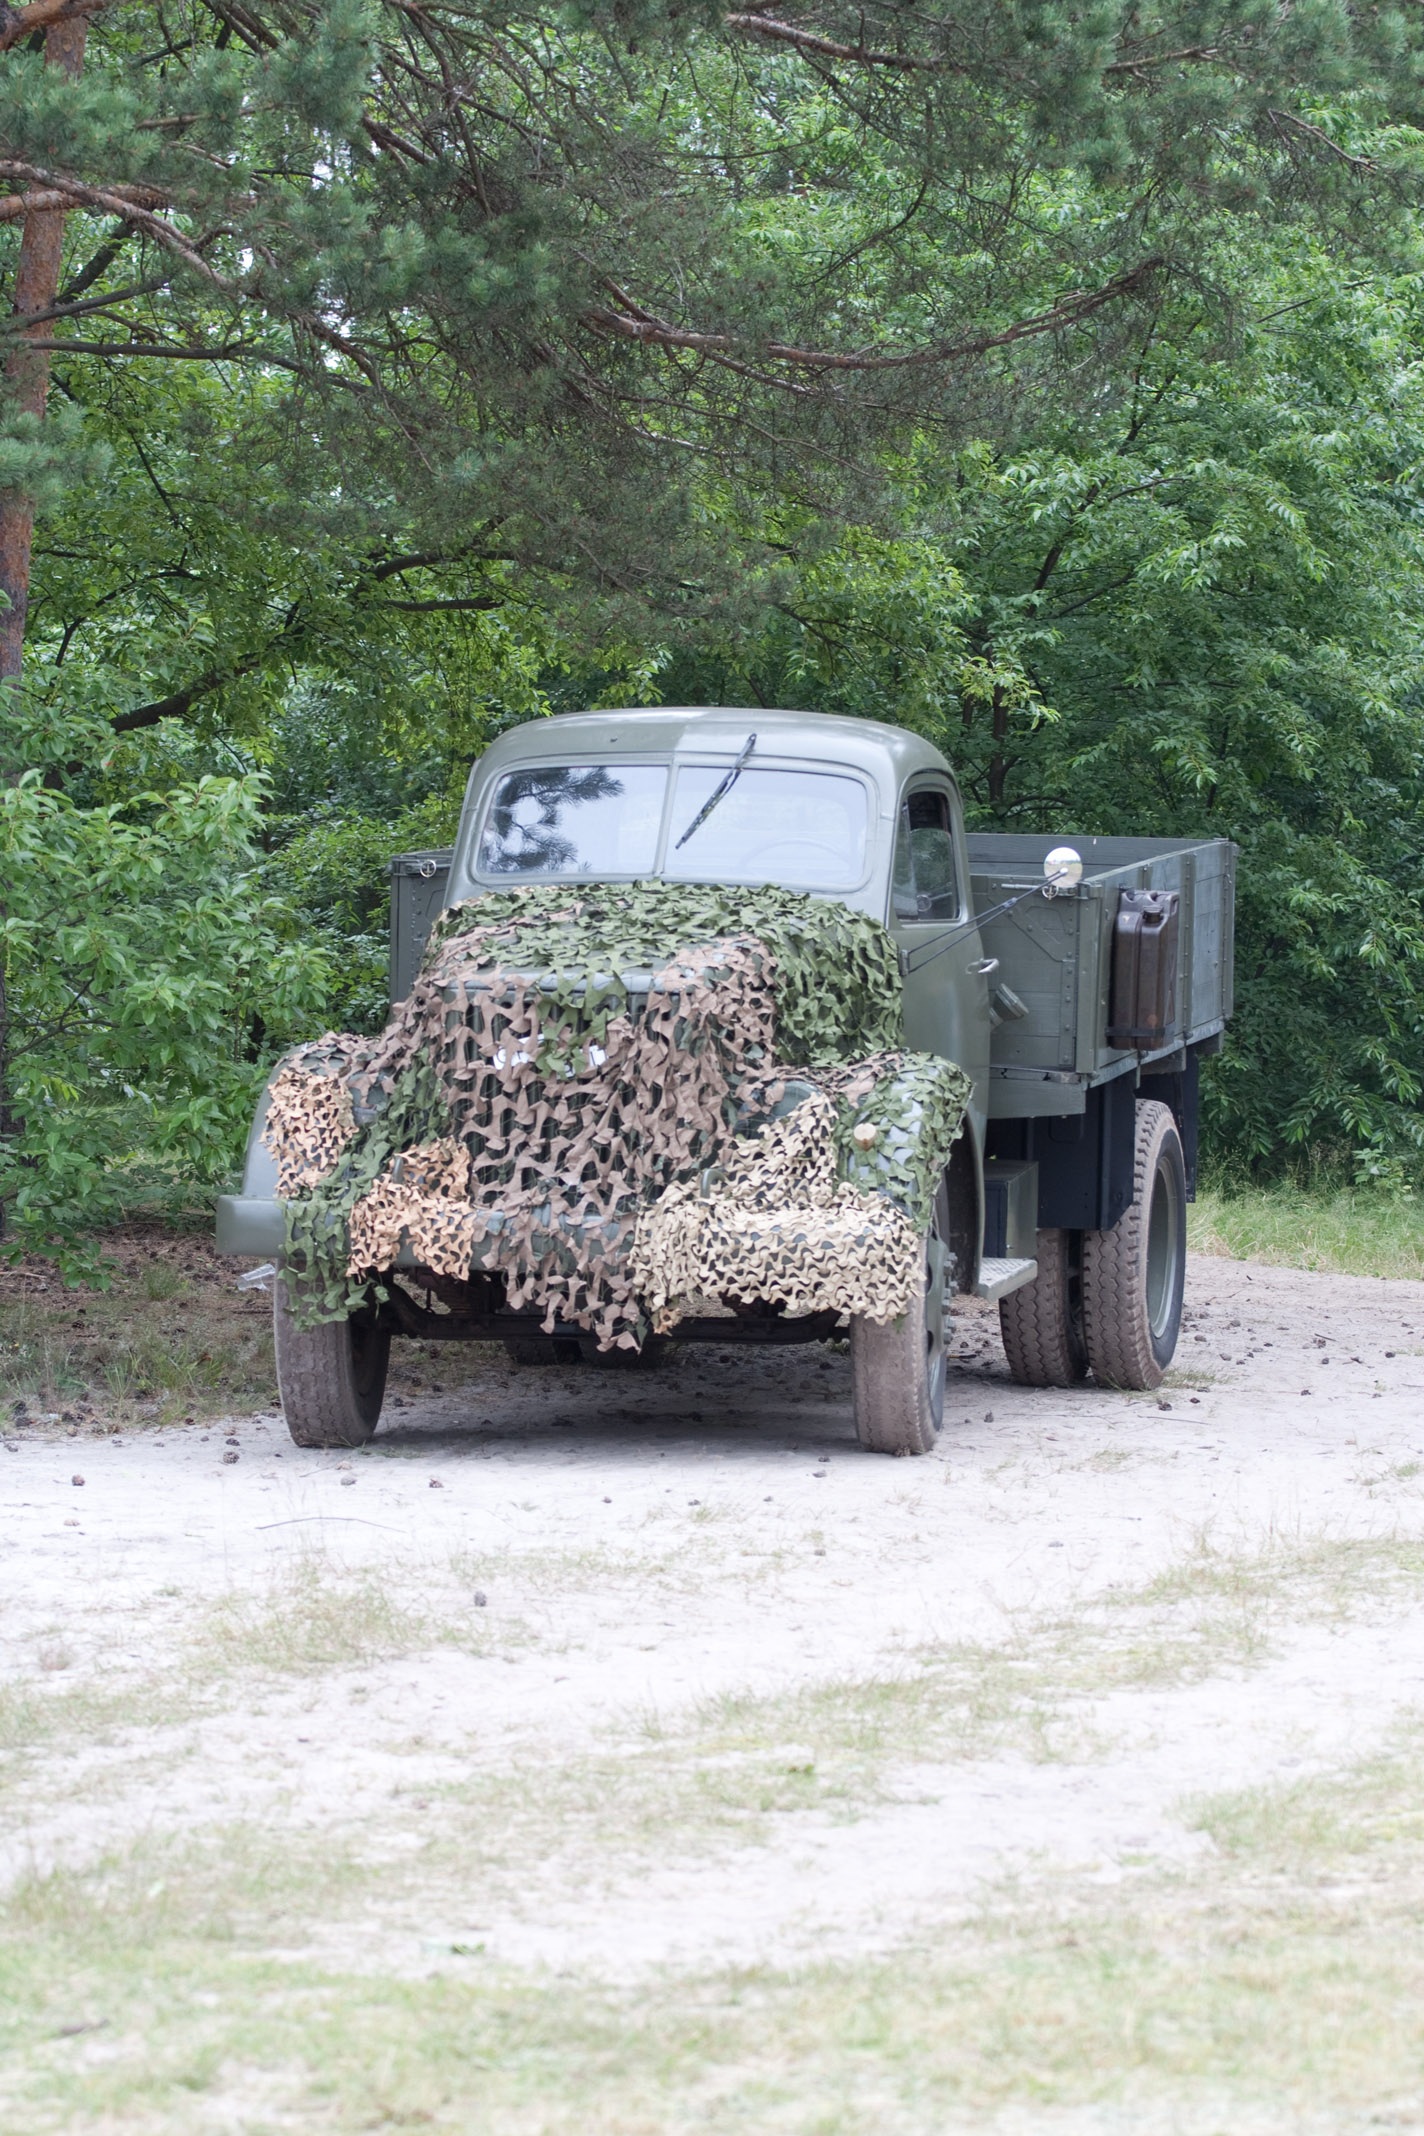
tree, forest, car, military, truck, vehicle, history, the military, reconstruction of the, off roading